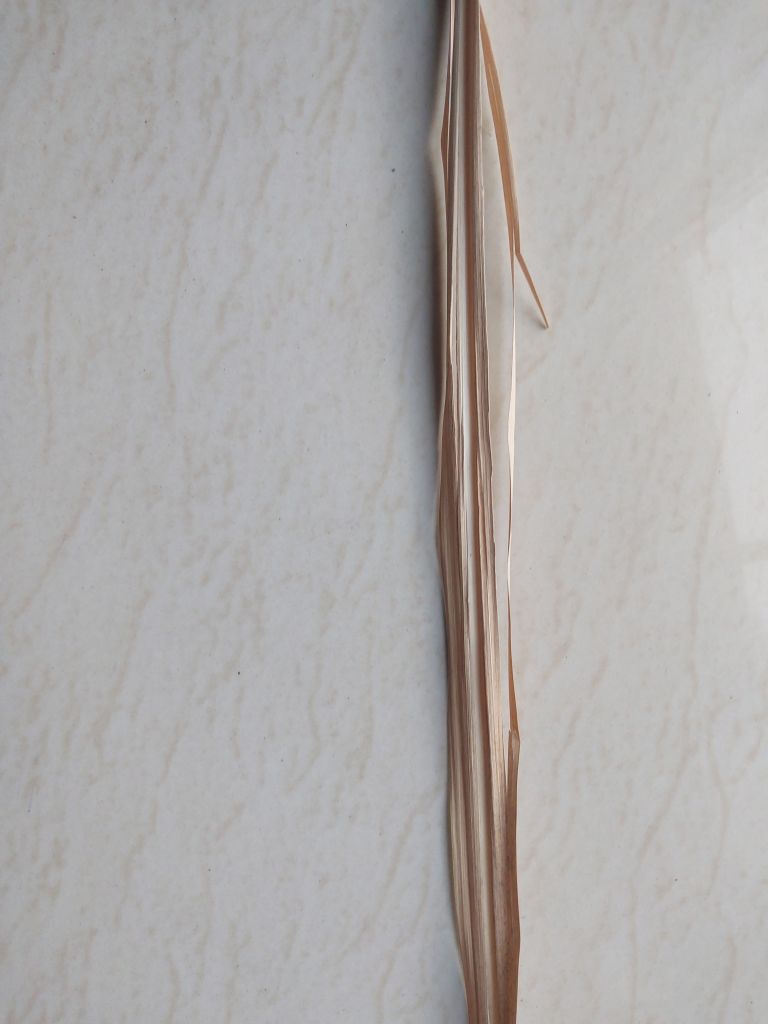
Label: Dried